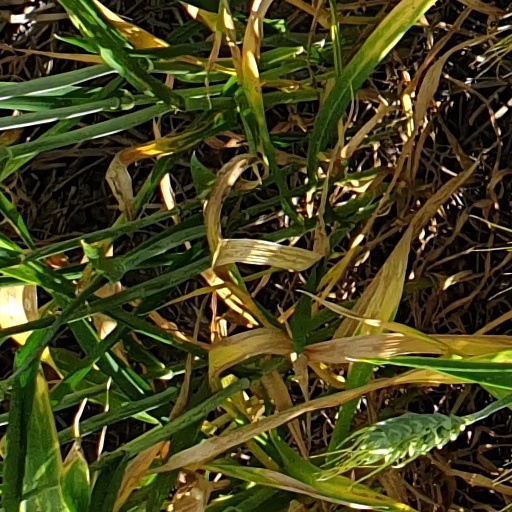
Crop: wheat